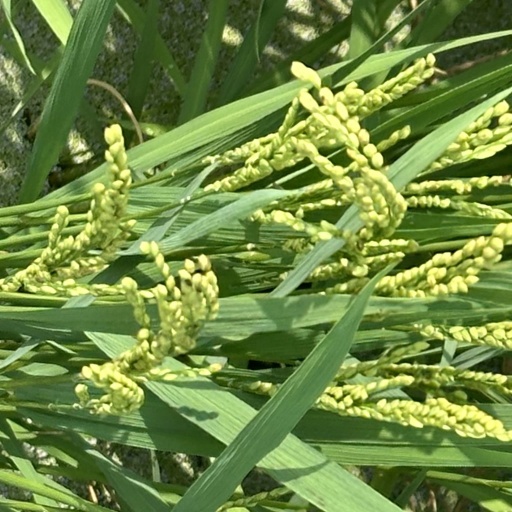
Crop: rice